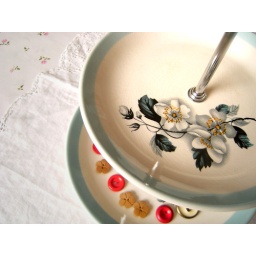
found this cake stand in a charity shop yesterday. This and Adrian's flowers cheered me up no end! :)